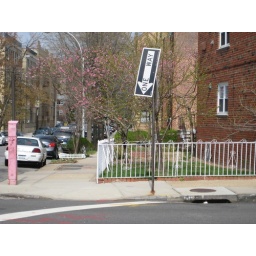
Prophetic street sign in my neighborhood.